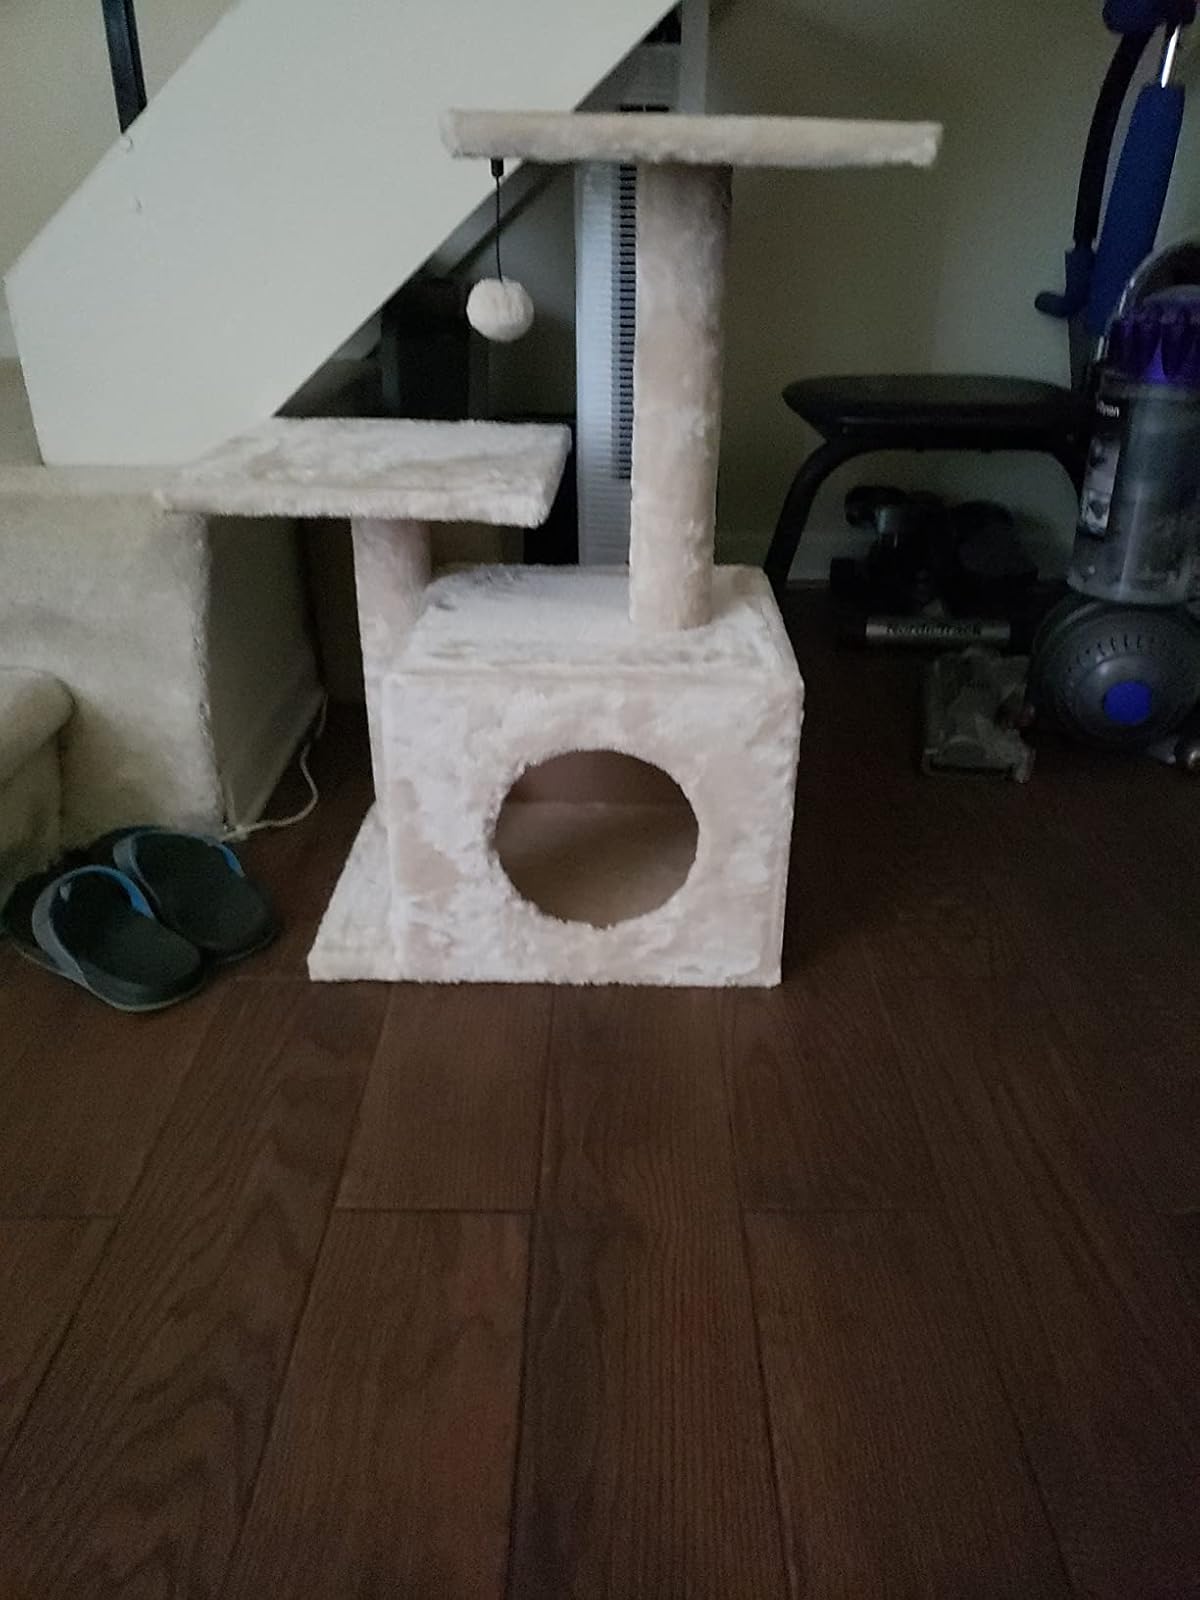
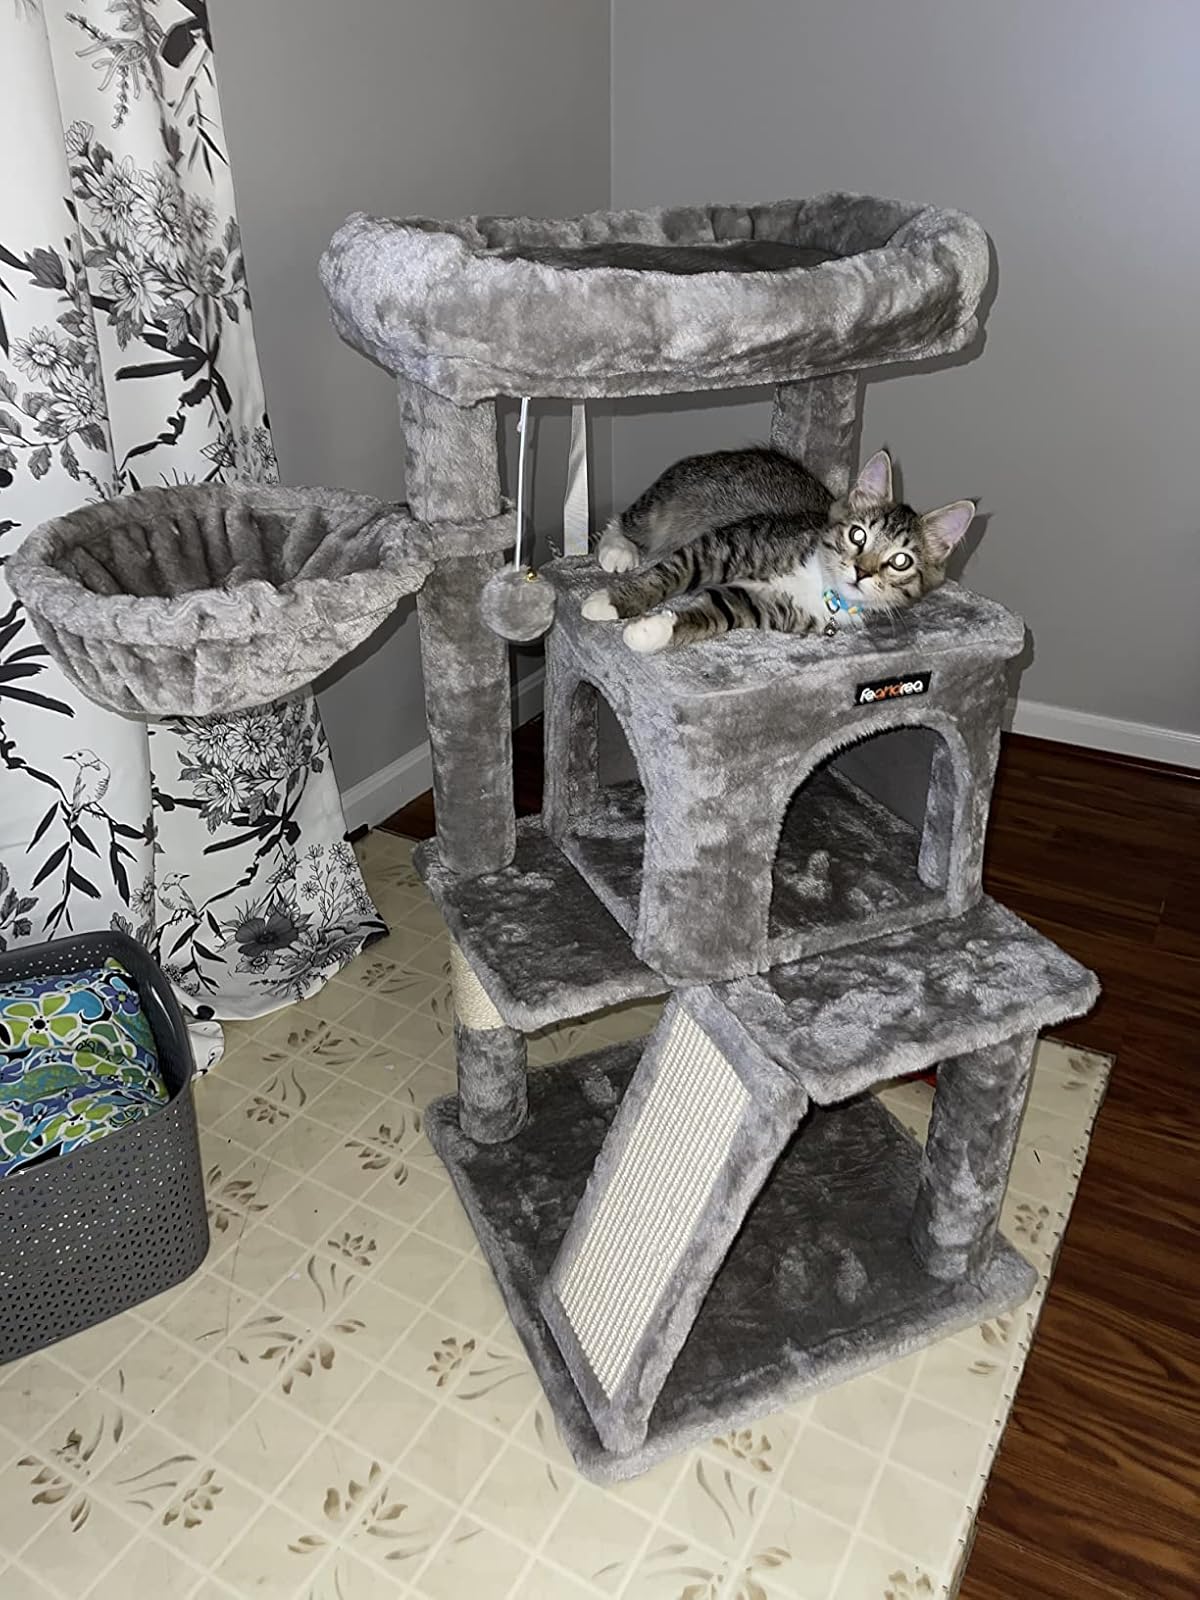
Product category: items_cat tree
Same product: no